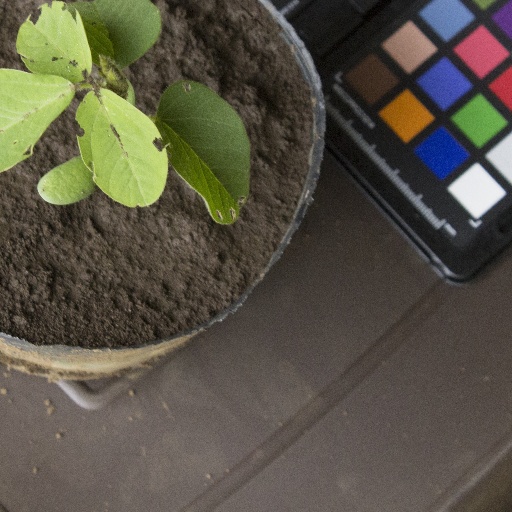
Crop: soybean